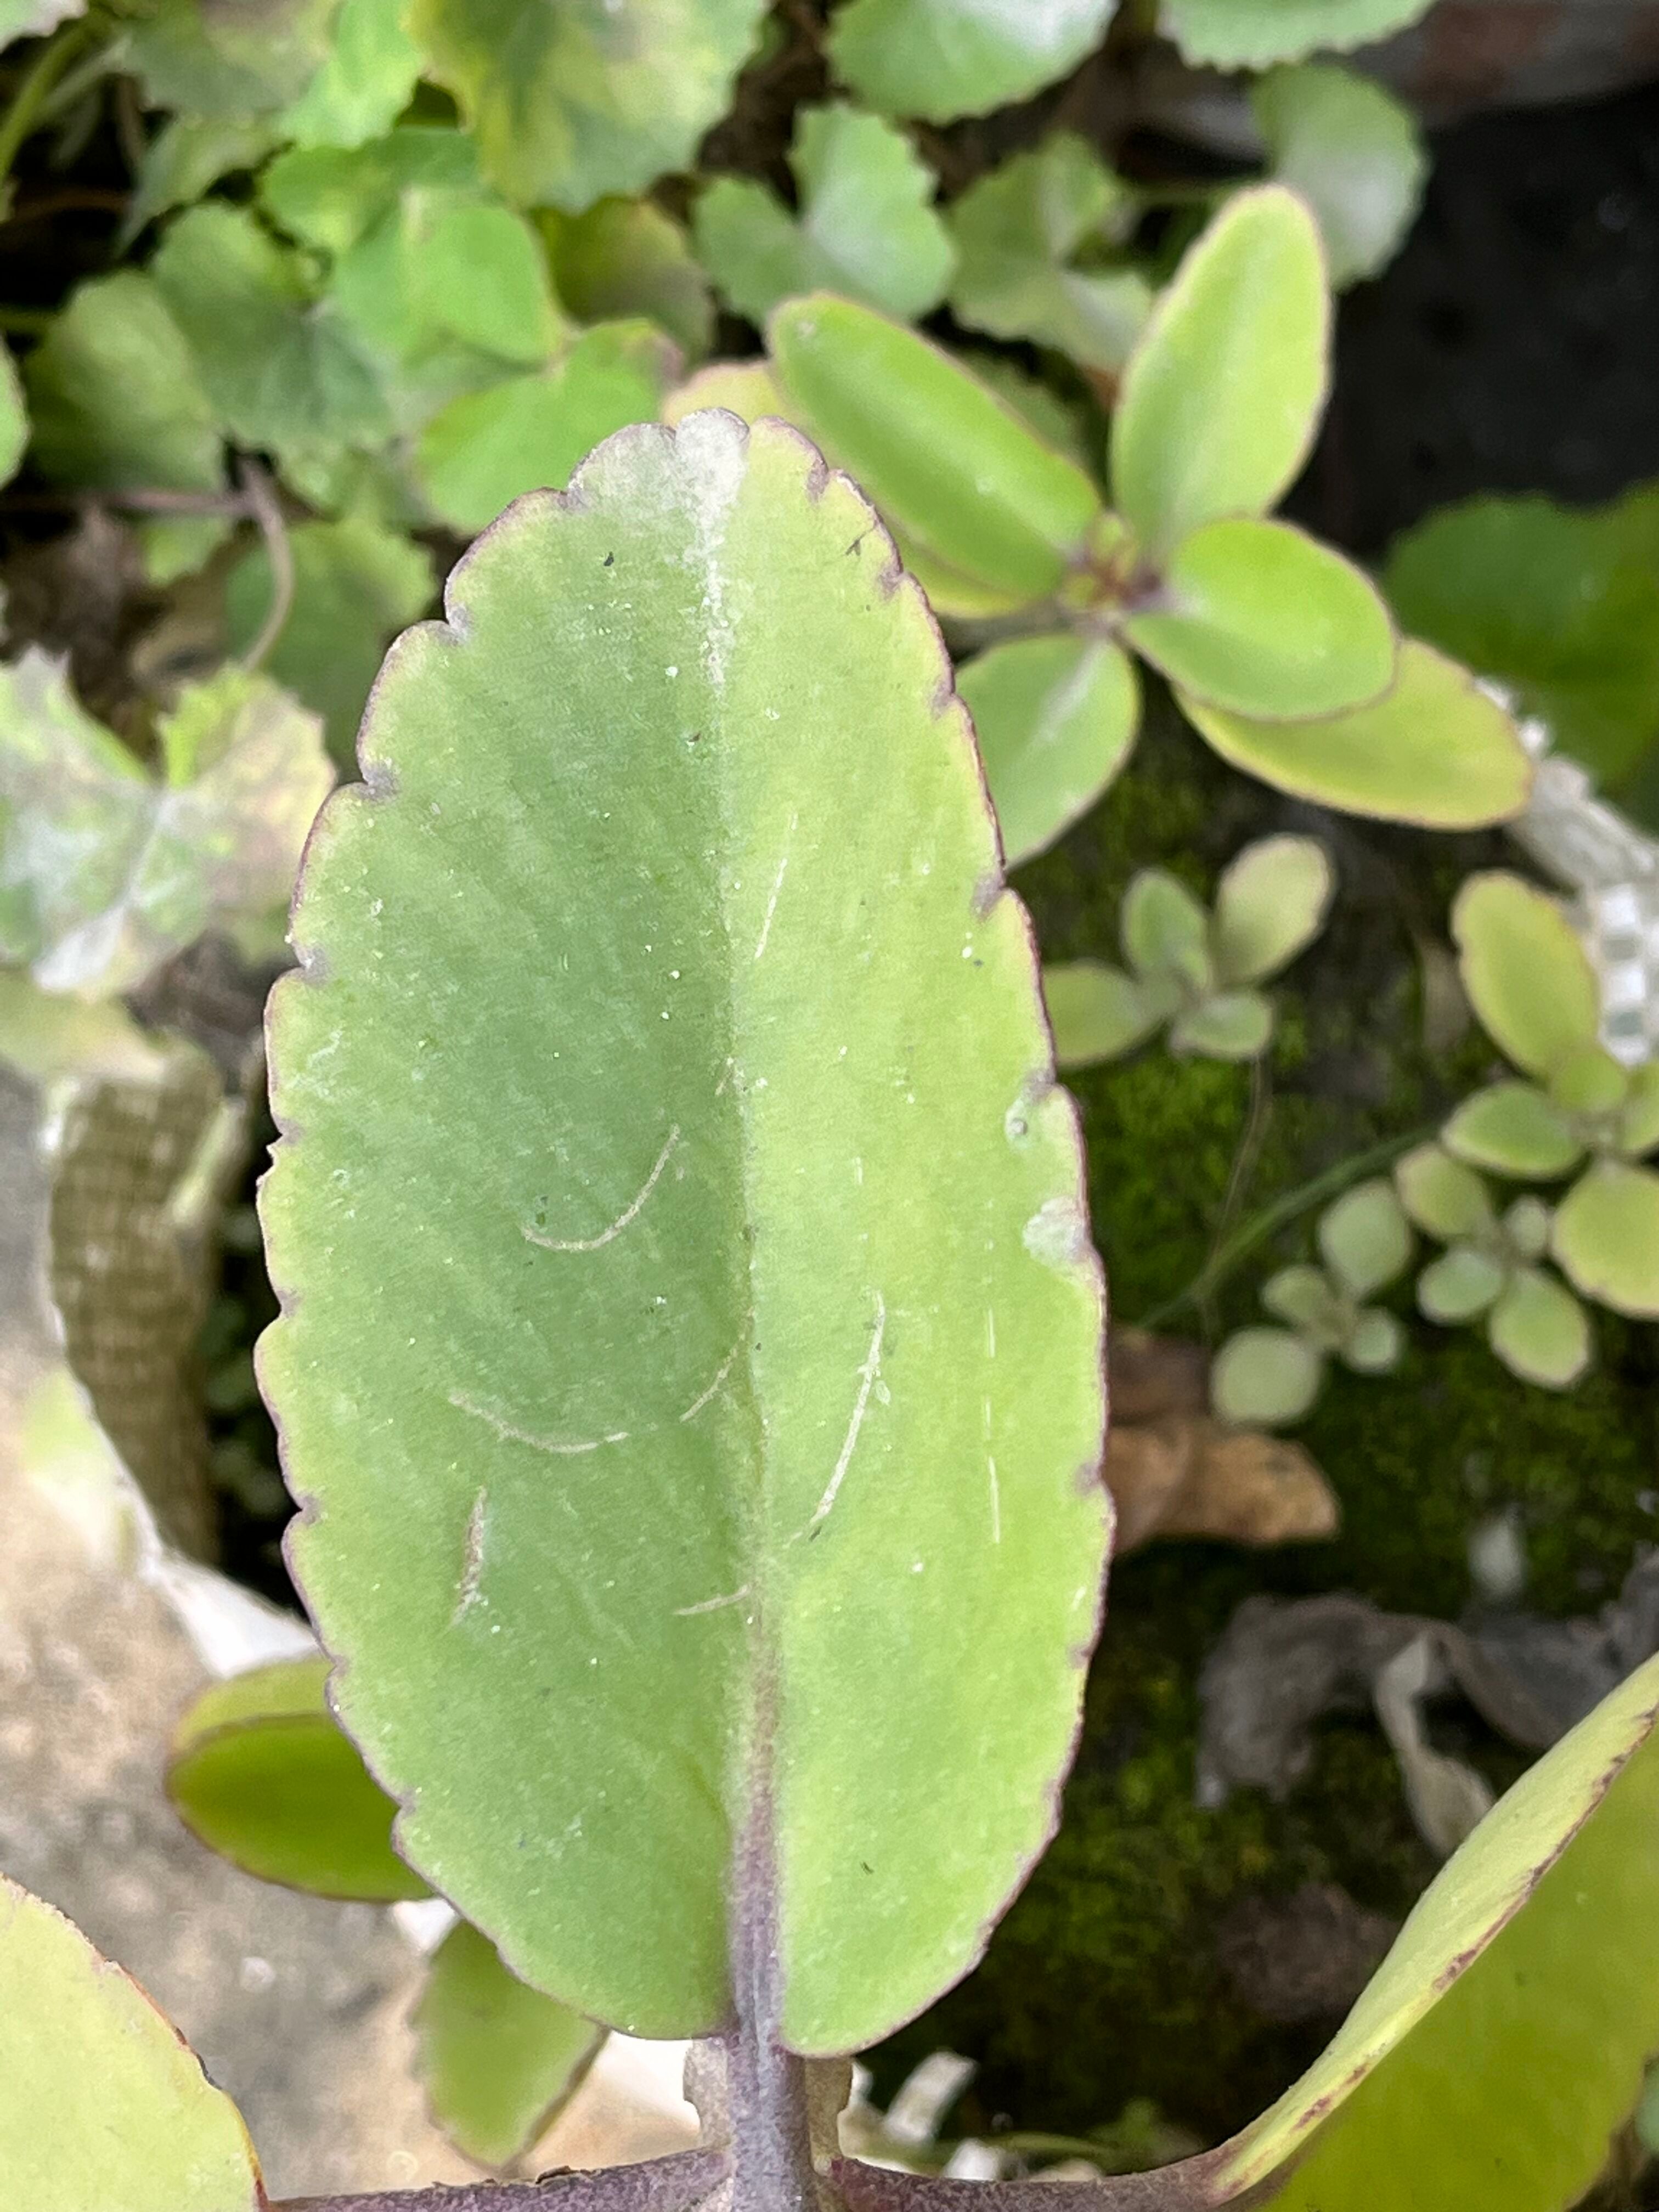
Plant species: kalanchoe-pinnata